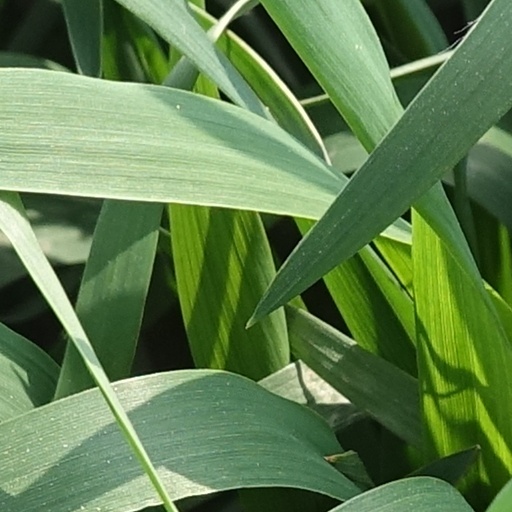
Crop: wheat